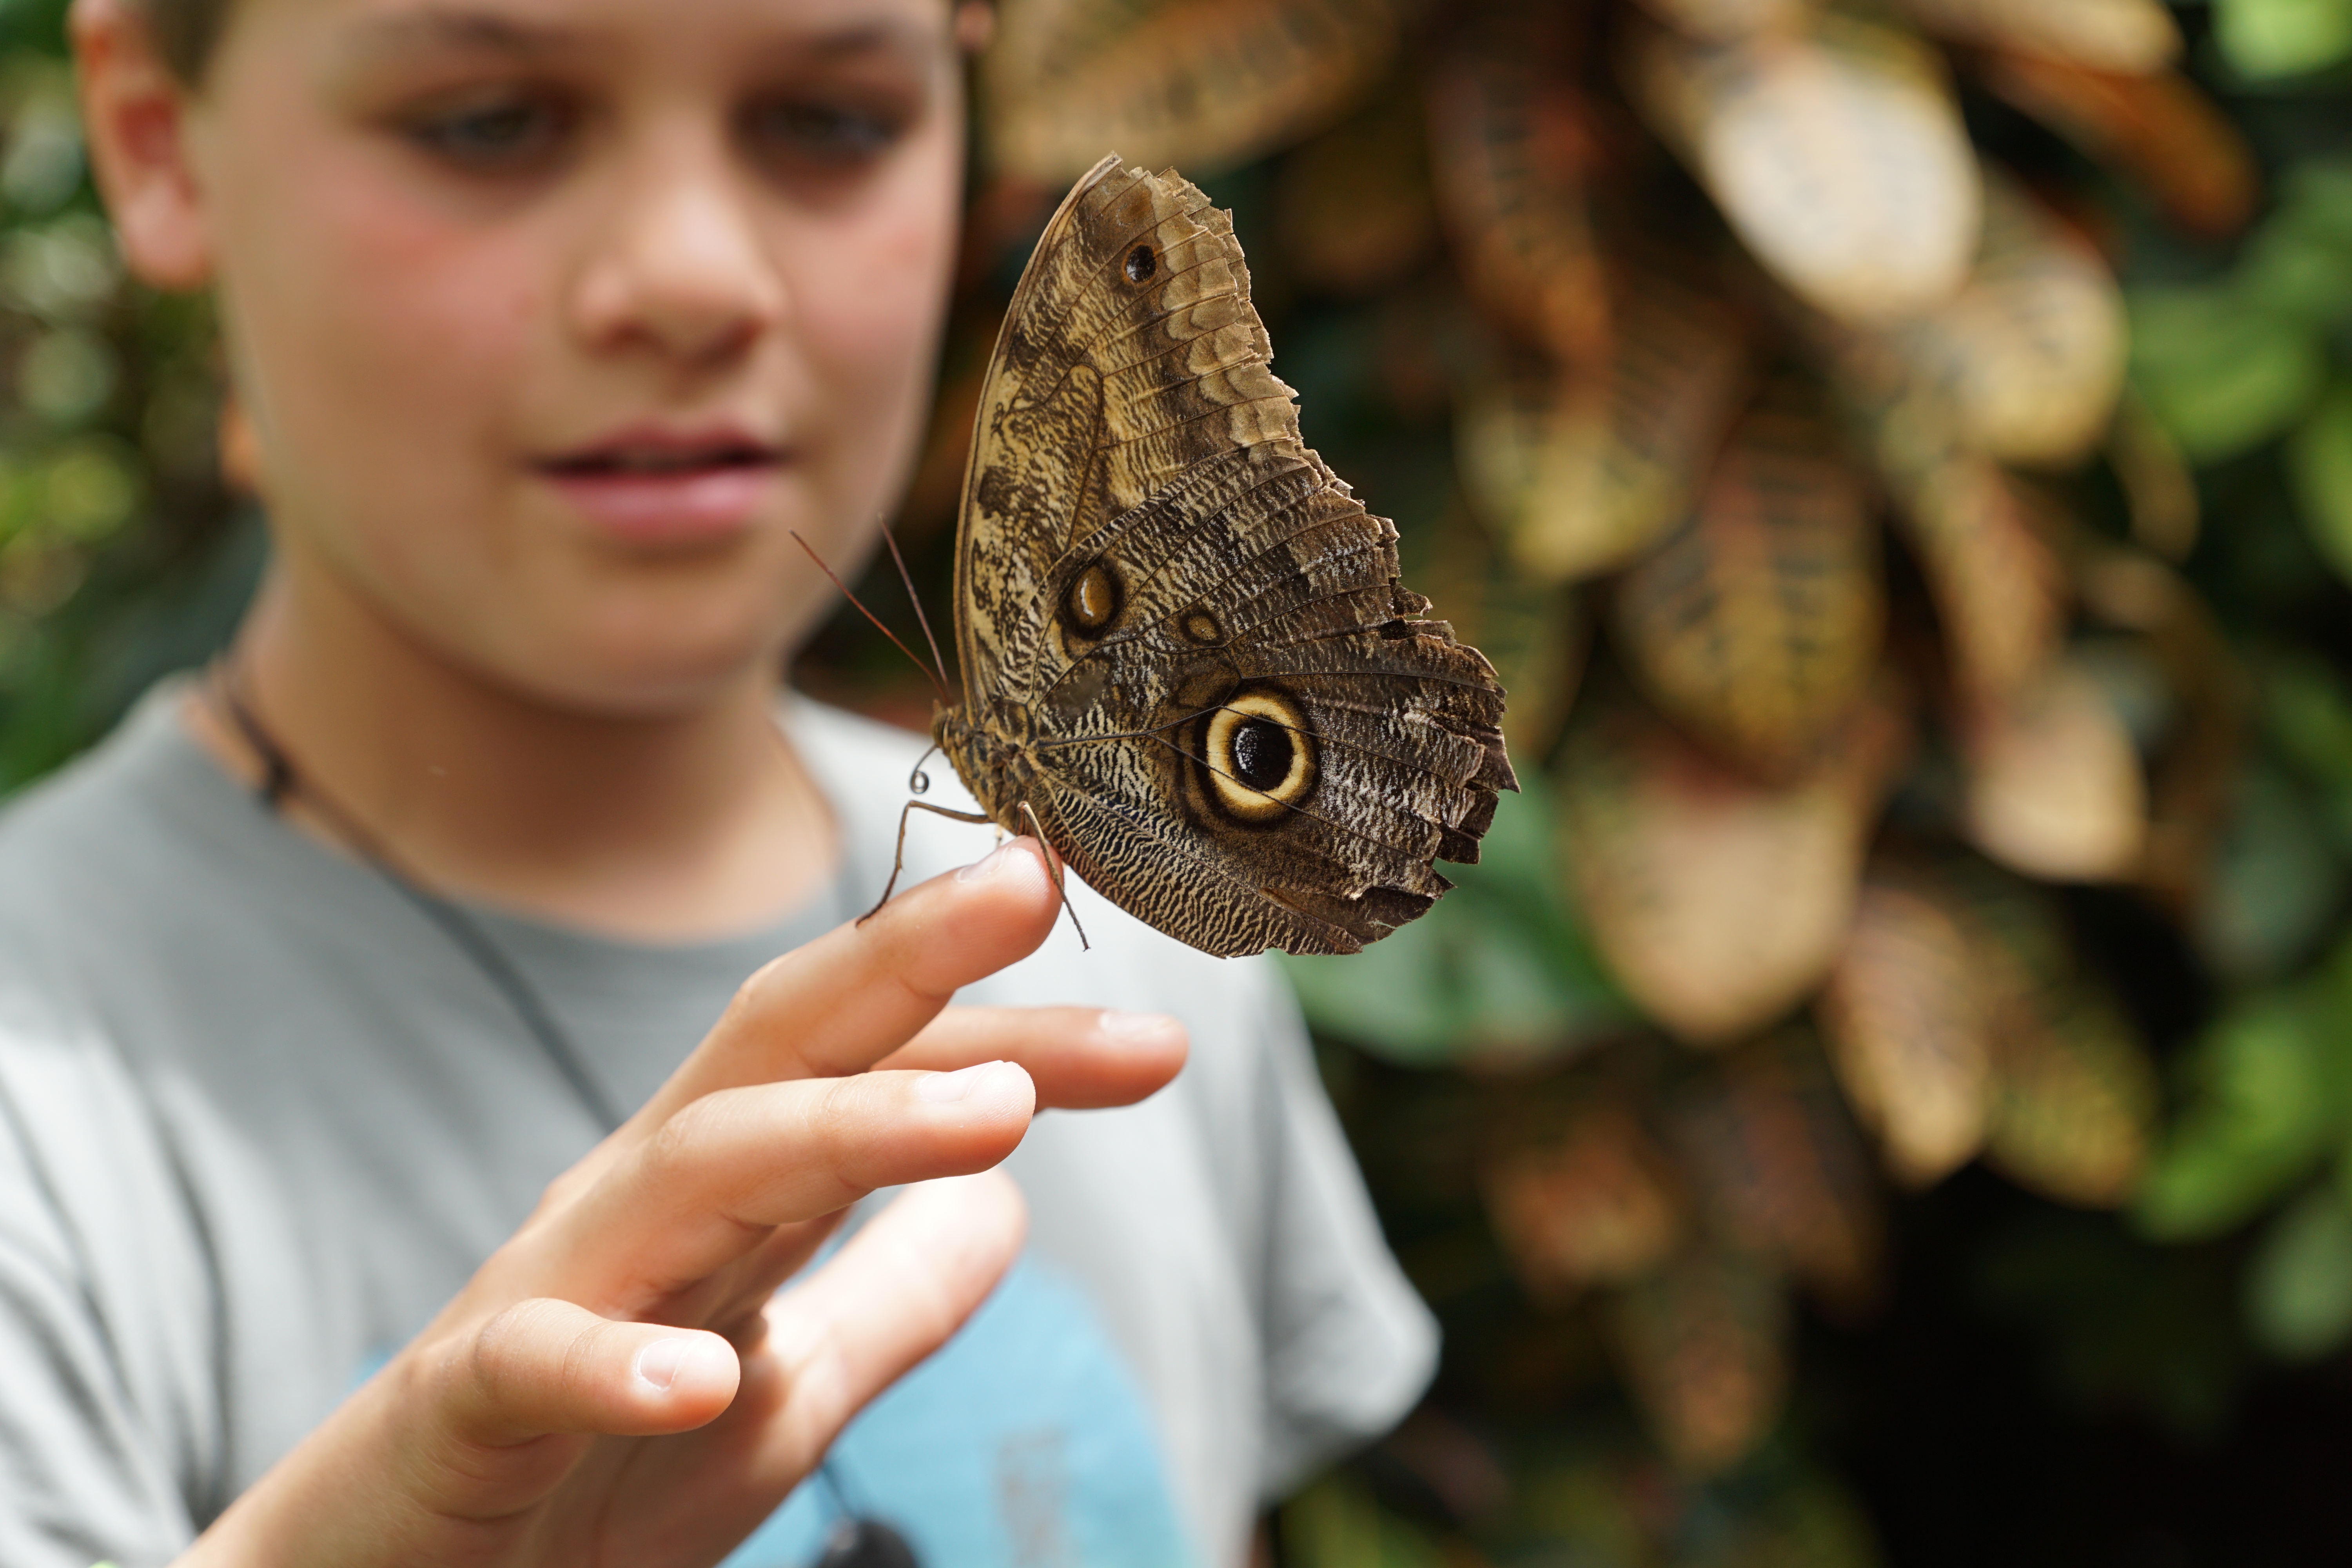
hand, nature, wing, wildlife, green, insect, biology, child, butterfly, reptile, iguana, fauna, lizard, vertebrate, scaled reptile, moths and butterflies